Man La Yahduruhu al-Faqih

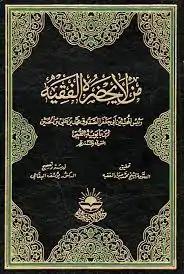
Cover of the book

Man lā Yaḥḍuruhu al-Faqīh ( with Him) is a Hadith collection by the famous Twelver Shia Hadith scholar Abu Jaʿfar Muḥammad ibn ʿAli ibn Babawayh al-Qummi, commonly known as "Ibn Babawayh" or "Sheikh al-Saduq" (lit. "The Truthful Scholar"). This work is included among the Four Books of Twelver Shia Islam.